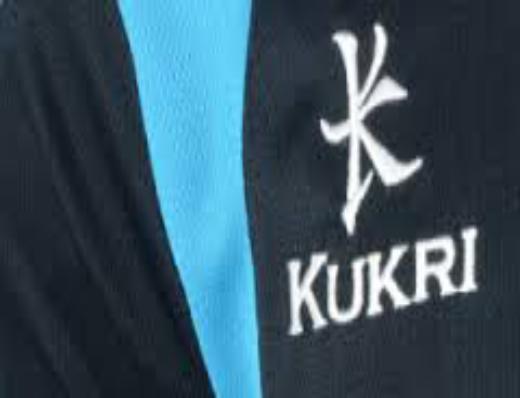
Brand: Kukri
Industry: Sports